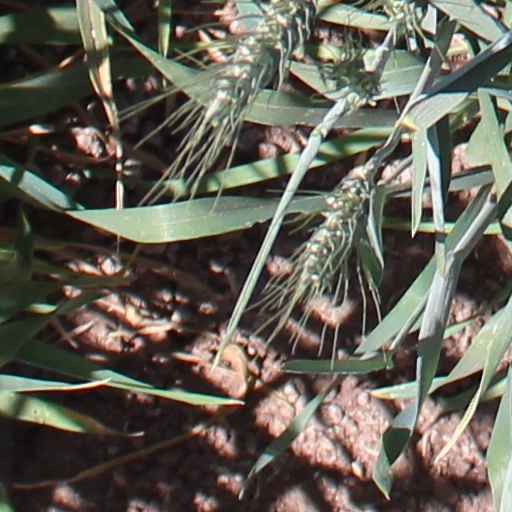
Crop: wheat